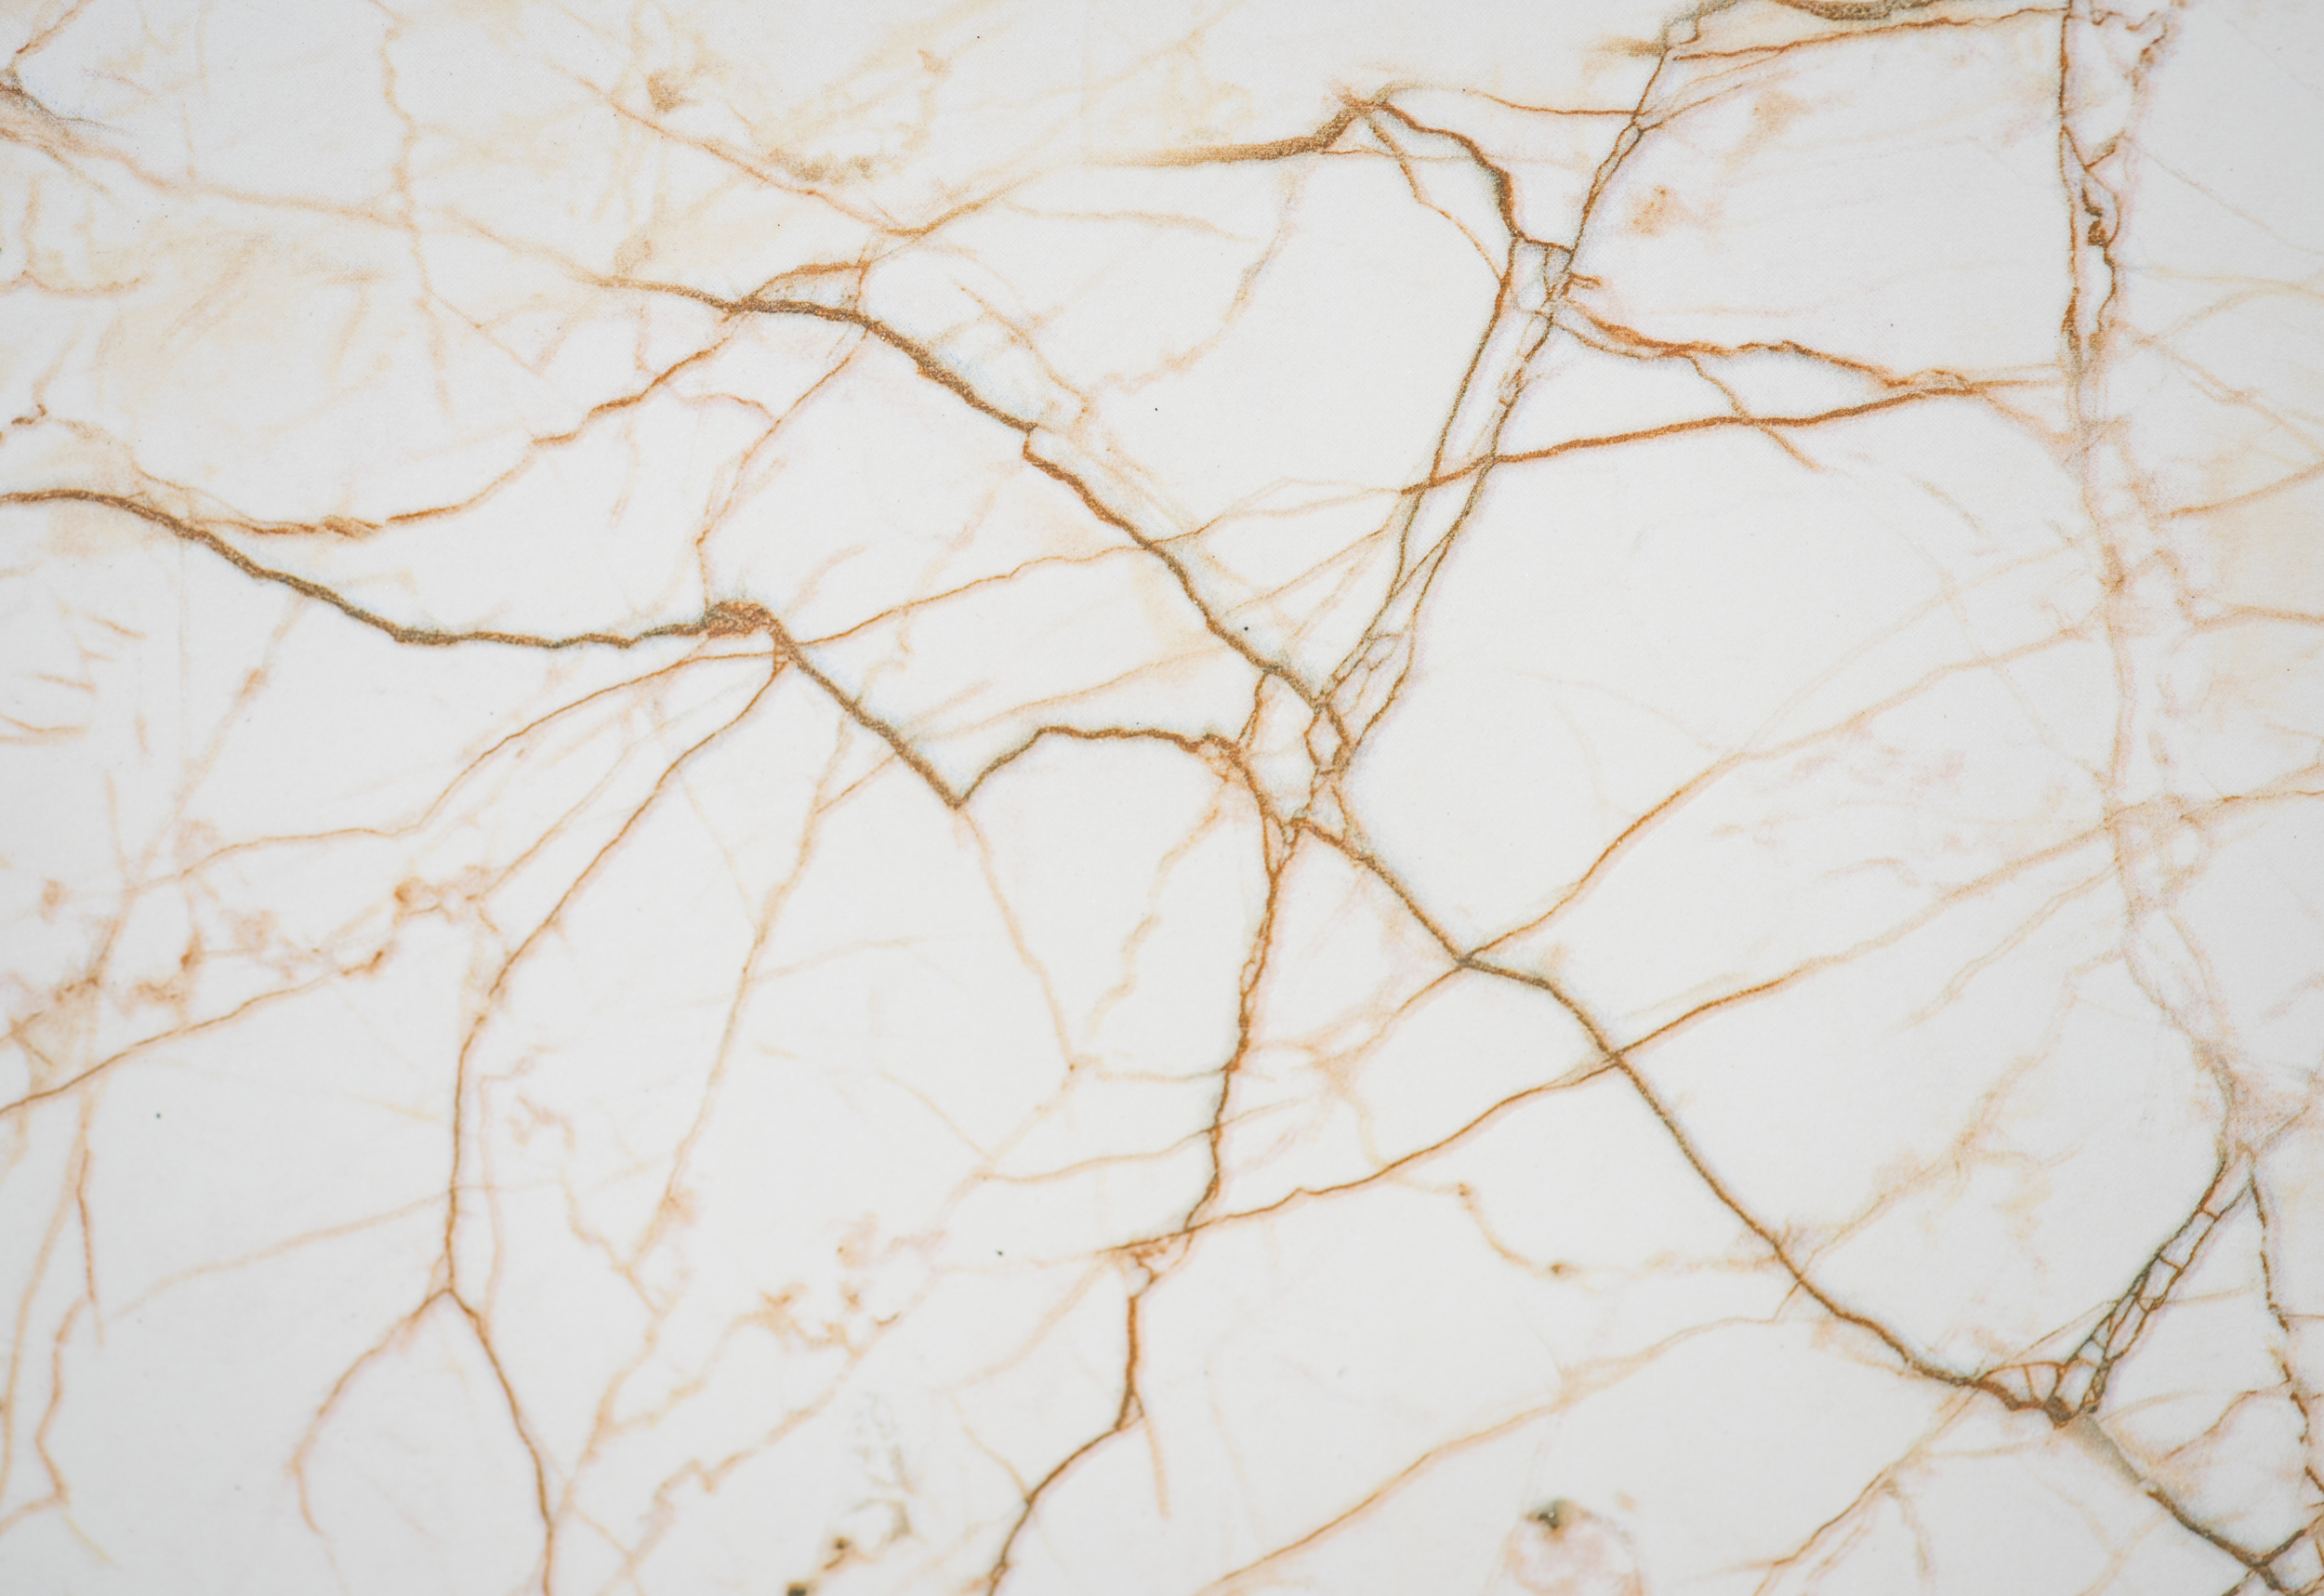
branch, twig, tile, tree, marble, pattern, plant